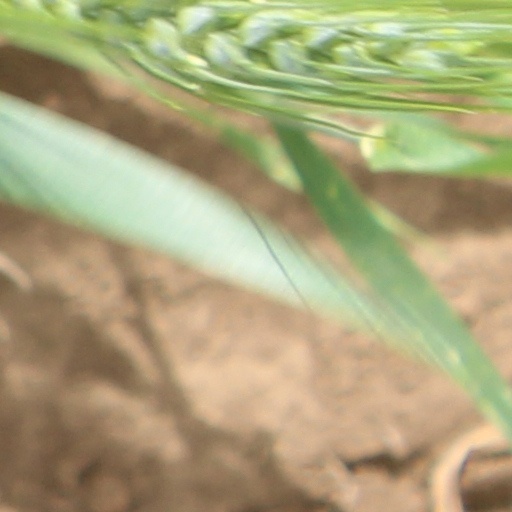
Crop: wheat